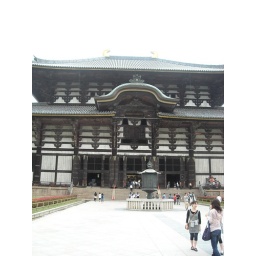
The largest wooden building in the world, housing a massive statue of Buddha.